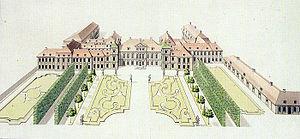
Le Palais de Saxe était l'un des bâtiments les plus emblématiques du Varsovie de l'avant-guerre, situé sur la place Piłsudski. Il a été détruit en 1944, le seul vestige restant étant la tombe du Soldat inconnu. Des associations militent pour sa reconstruction.